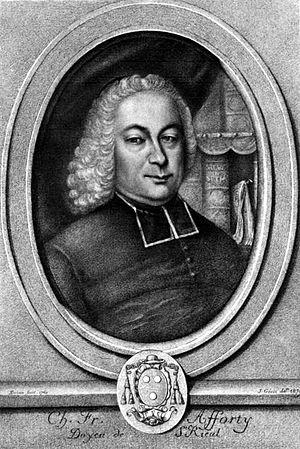
Le chanoine Charles-François Afforty (1706-1786), principal historien de Senlis.
L'histoire de la ville de Senlis, dans le département de l'Oise, en région Hauts-de-France, commence à la préhistoire mais, la première mention écrite nommant le lieu date du Iᵉʳ siècle, pendant l'époque romaine. Résidence royale à l'époque carolingienne, siège d'un évêché jusqu'à la Révolution française, Senlis n'est plus aujourd'hui qu'un modeste chef-lieu d'arrondissement.